Question: Please indicate a possible affordance area of the banana that can be used for eating
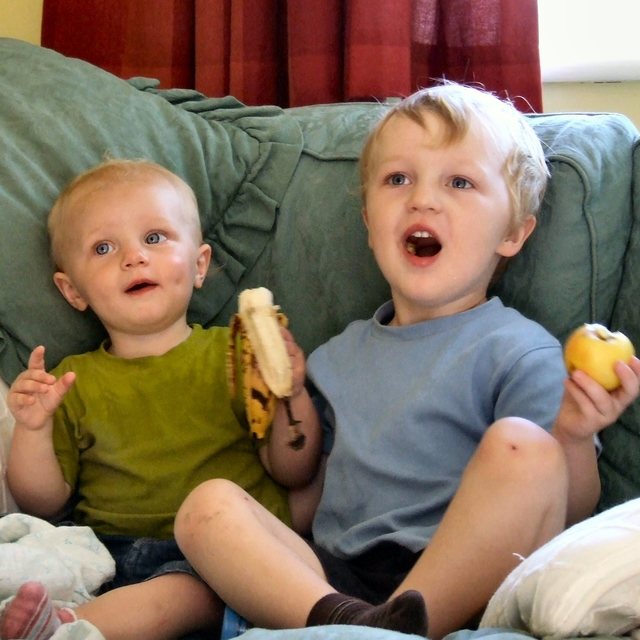
Answer: [224.361, 287.519, 297.744, 437.895]